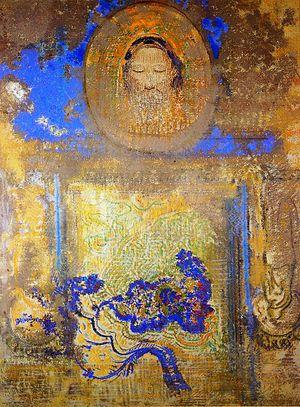
Odilon Redon, pseudonyme de Bertrand Redon, né le 20 avril 1840 à Bordeaux et mort le 6 juillet 1916 à Paris, est un peintre et graveur symboliste français.